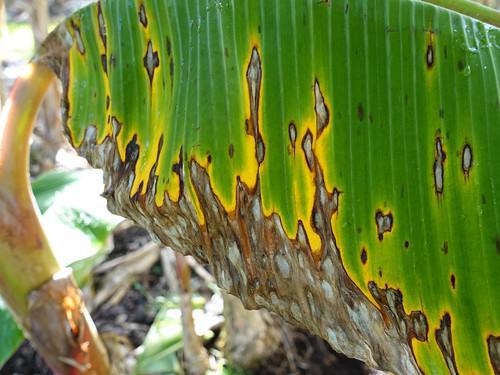
Plant: Banana
Disease: banana black leaf streak